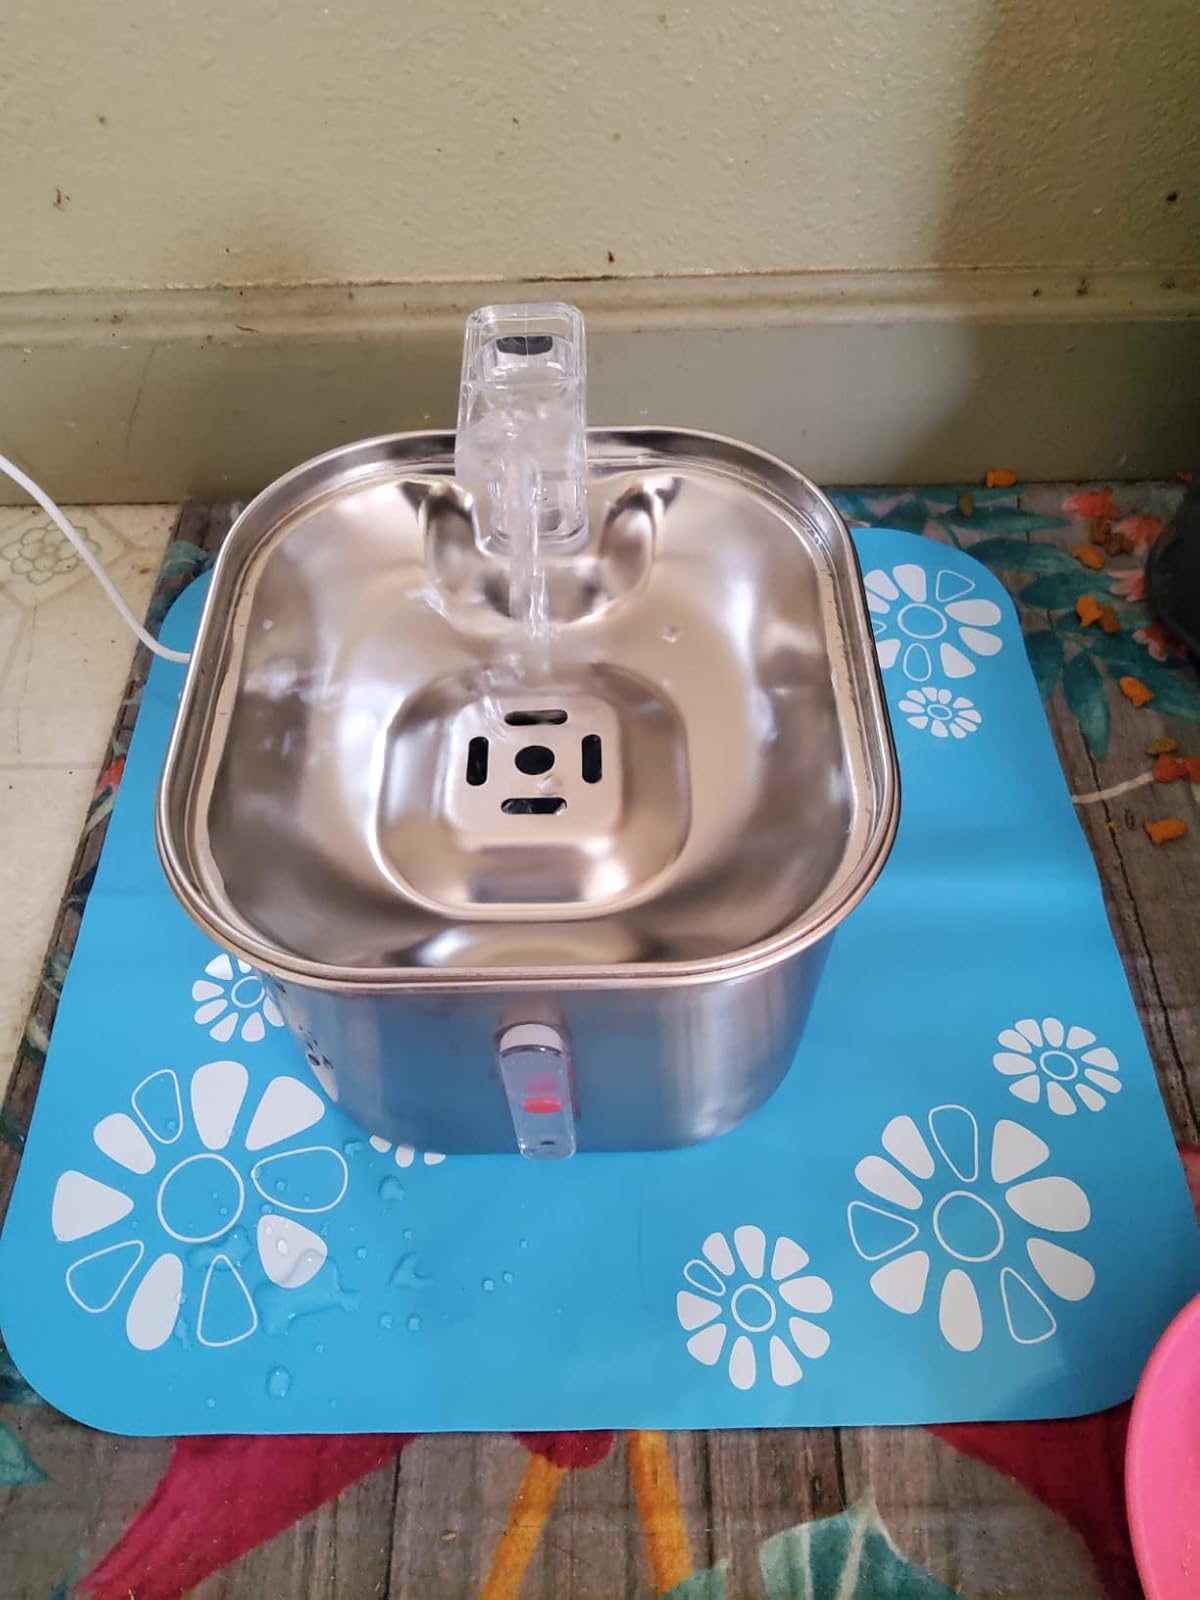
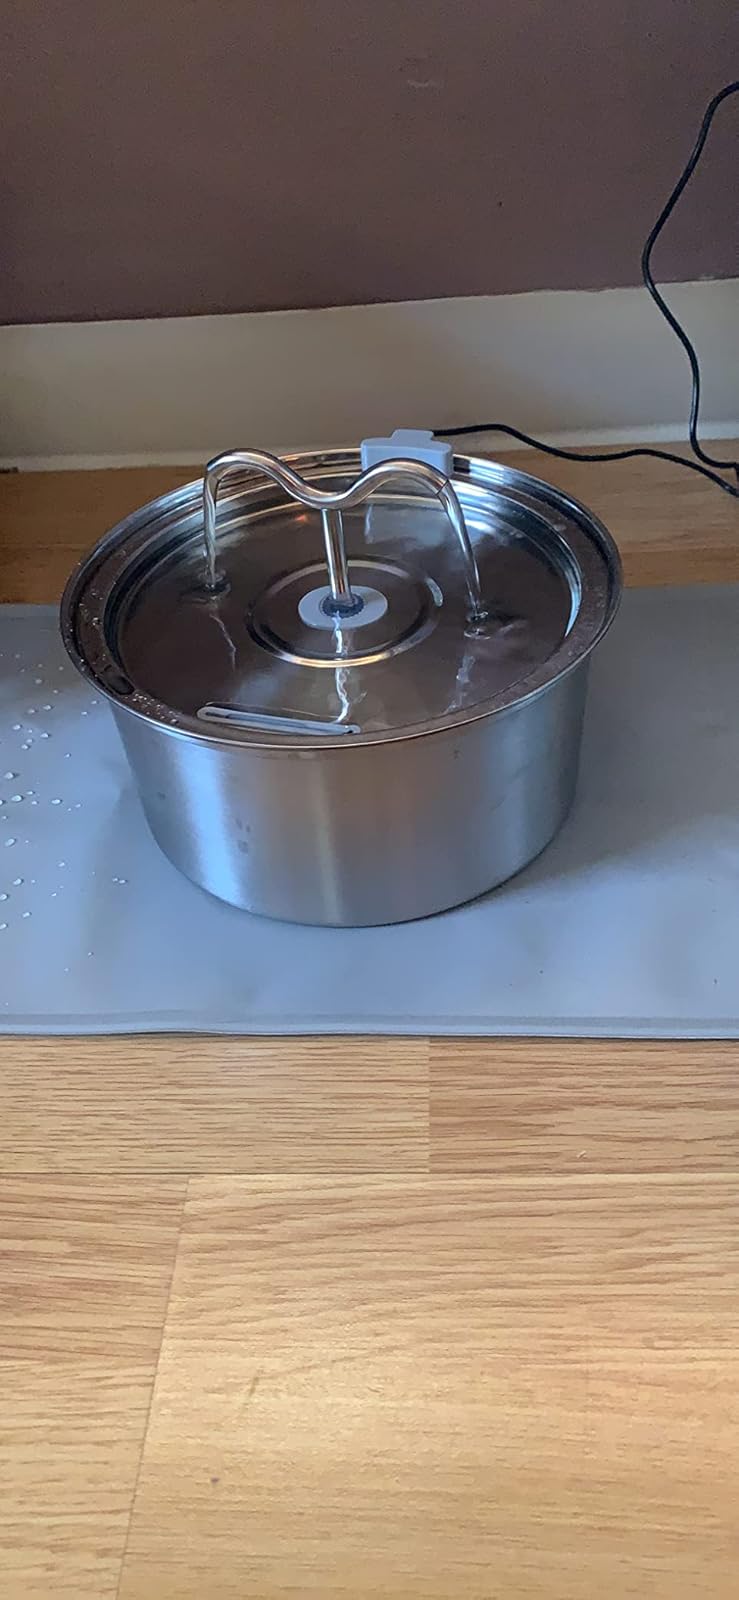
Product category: items_bowl
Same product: no